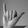
ASL letter: Y